Marie-Elisabeth von Humboldt

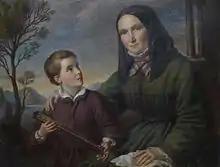
Marie-Elisabeth von Humboldt with her son, Alexander von Humboldt as a boy, holding a barometer, c. 1780

The Humboldt brothers' mother is described as reserved and very serious by biographers. Marie-Elisabeth impresses with her intelligence and her character, according to the testimonies of Caroline von Briest and Caroline von Dacheroeden.